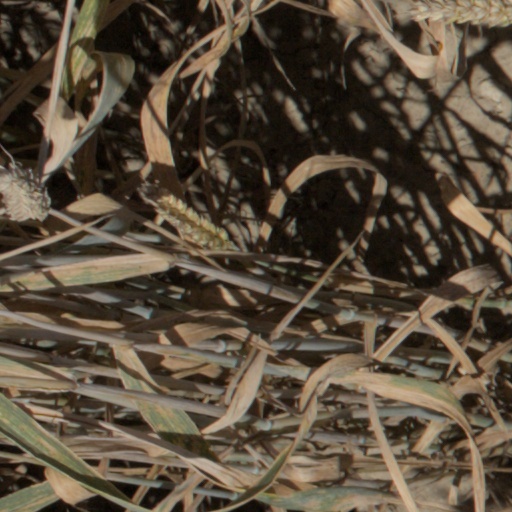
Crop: wheat